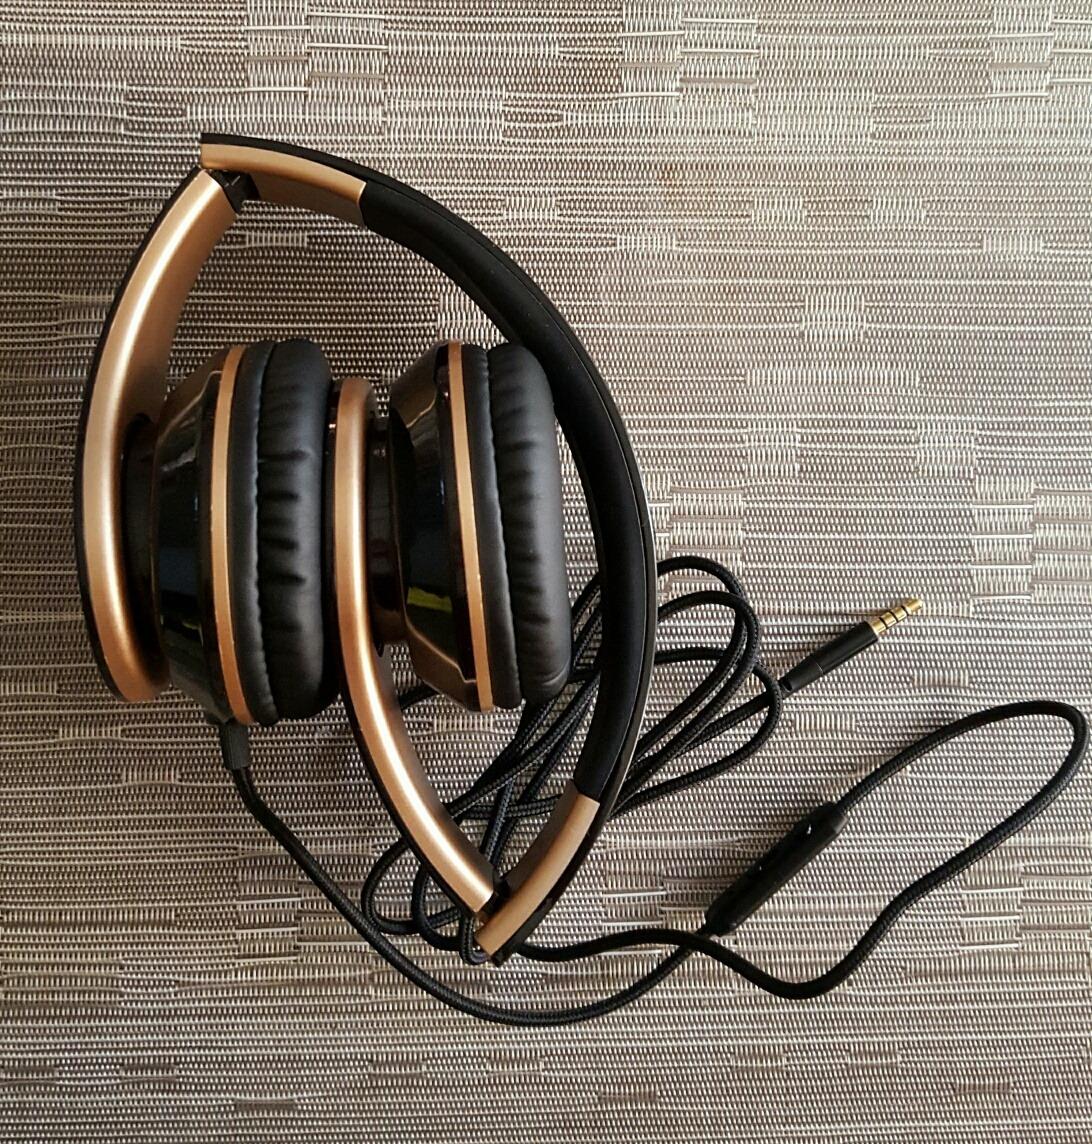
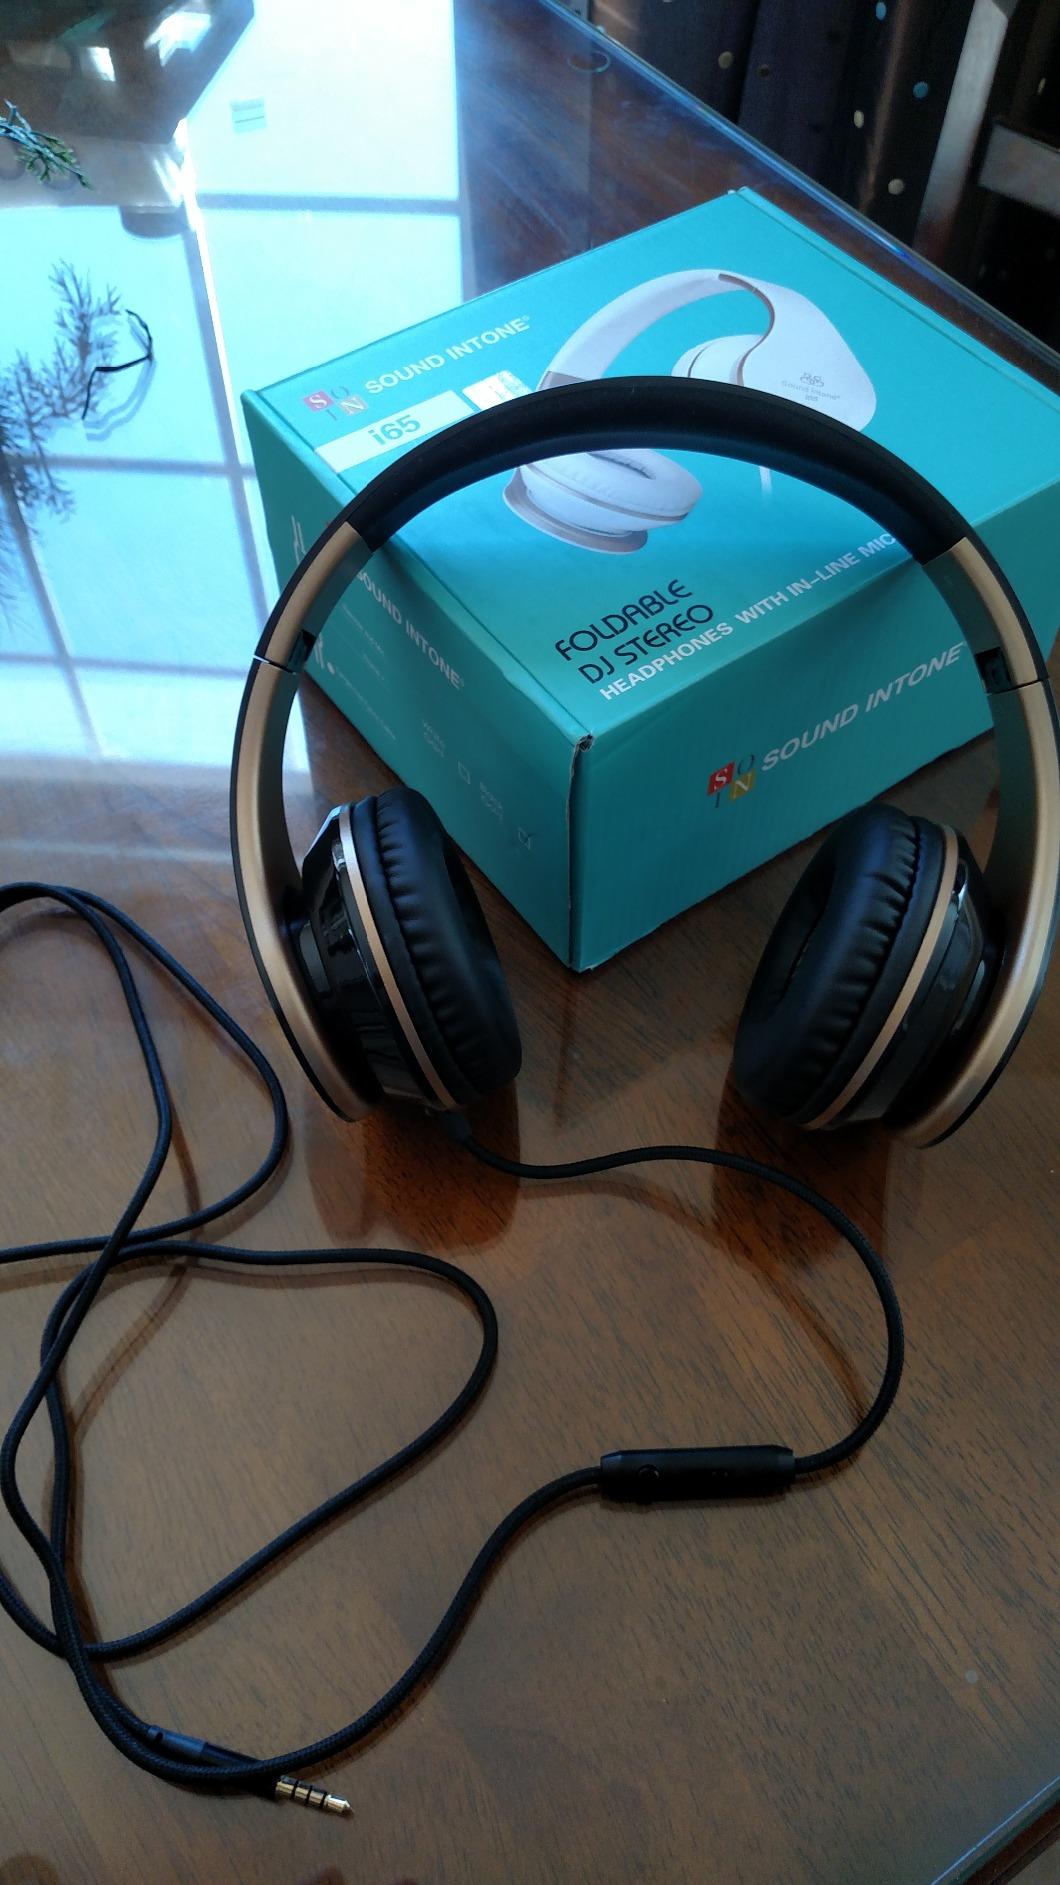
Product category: headphones
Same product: yes